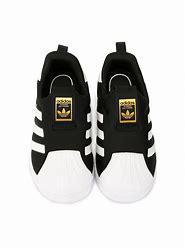
Brand: adidas
Model: originals Adidas Originals Superstar 360 I